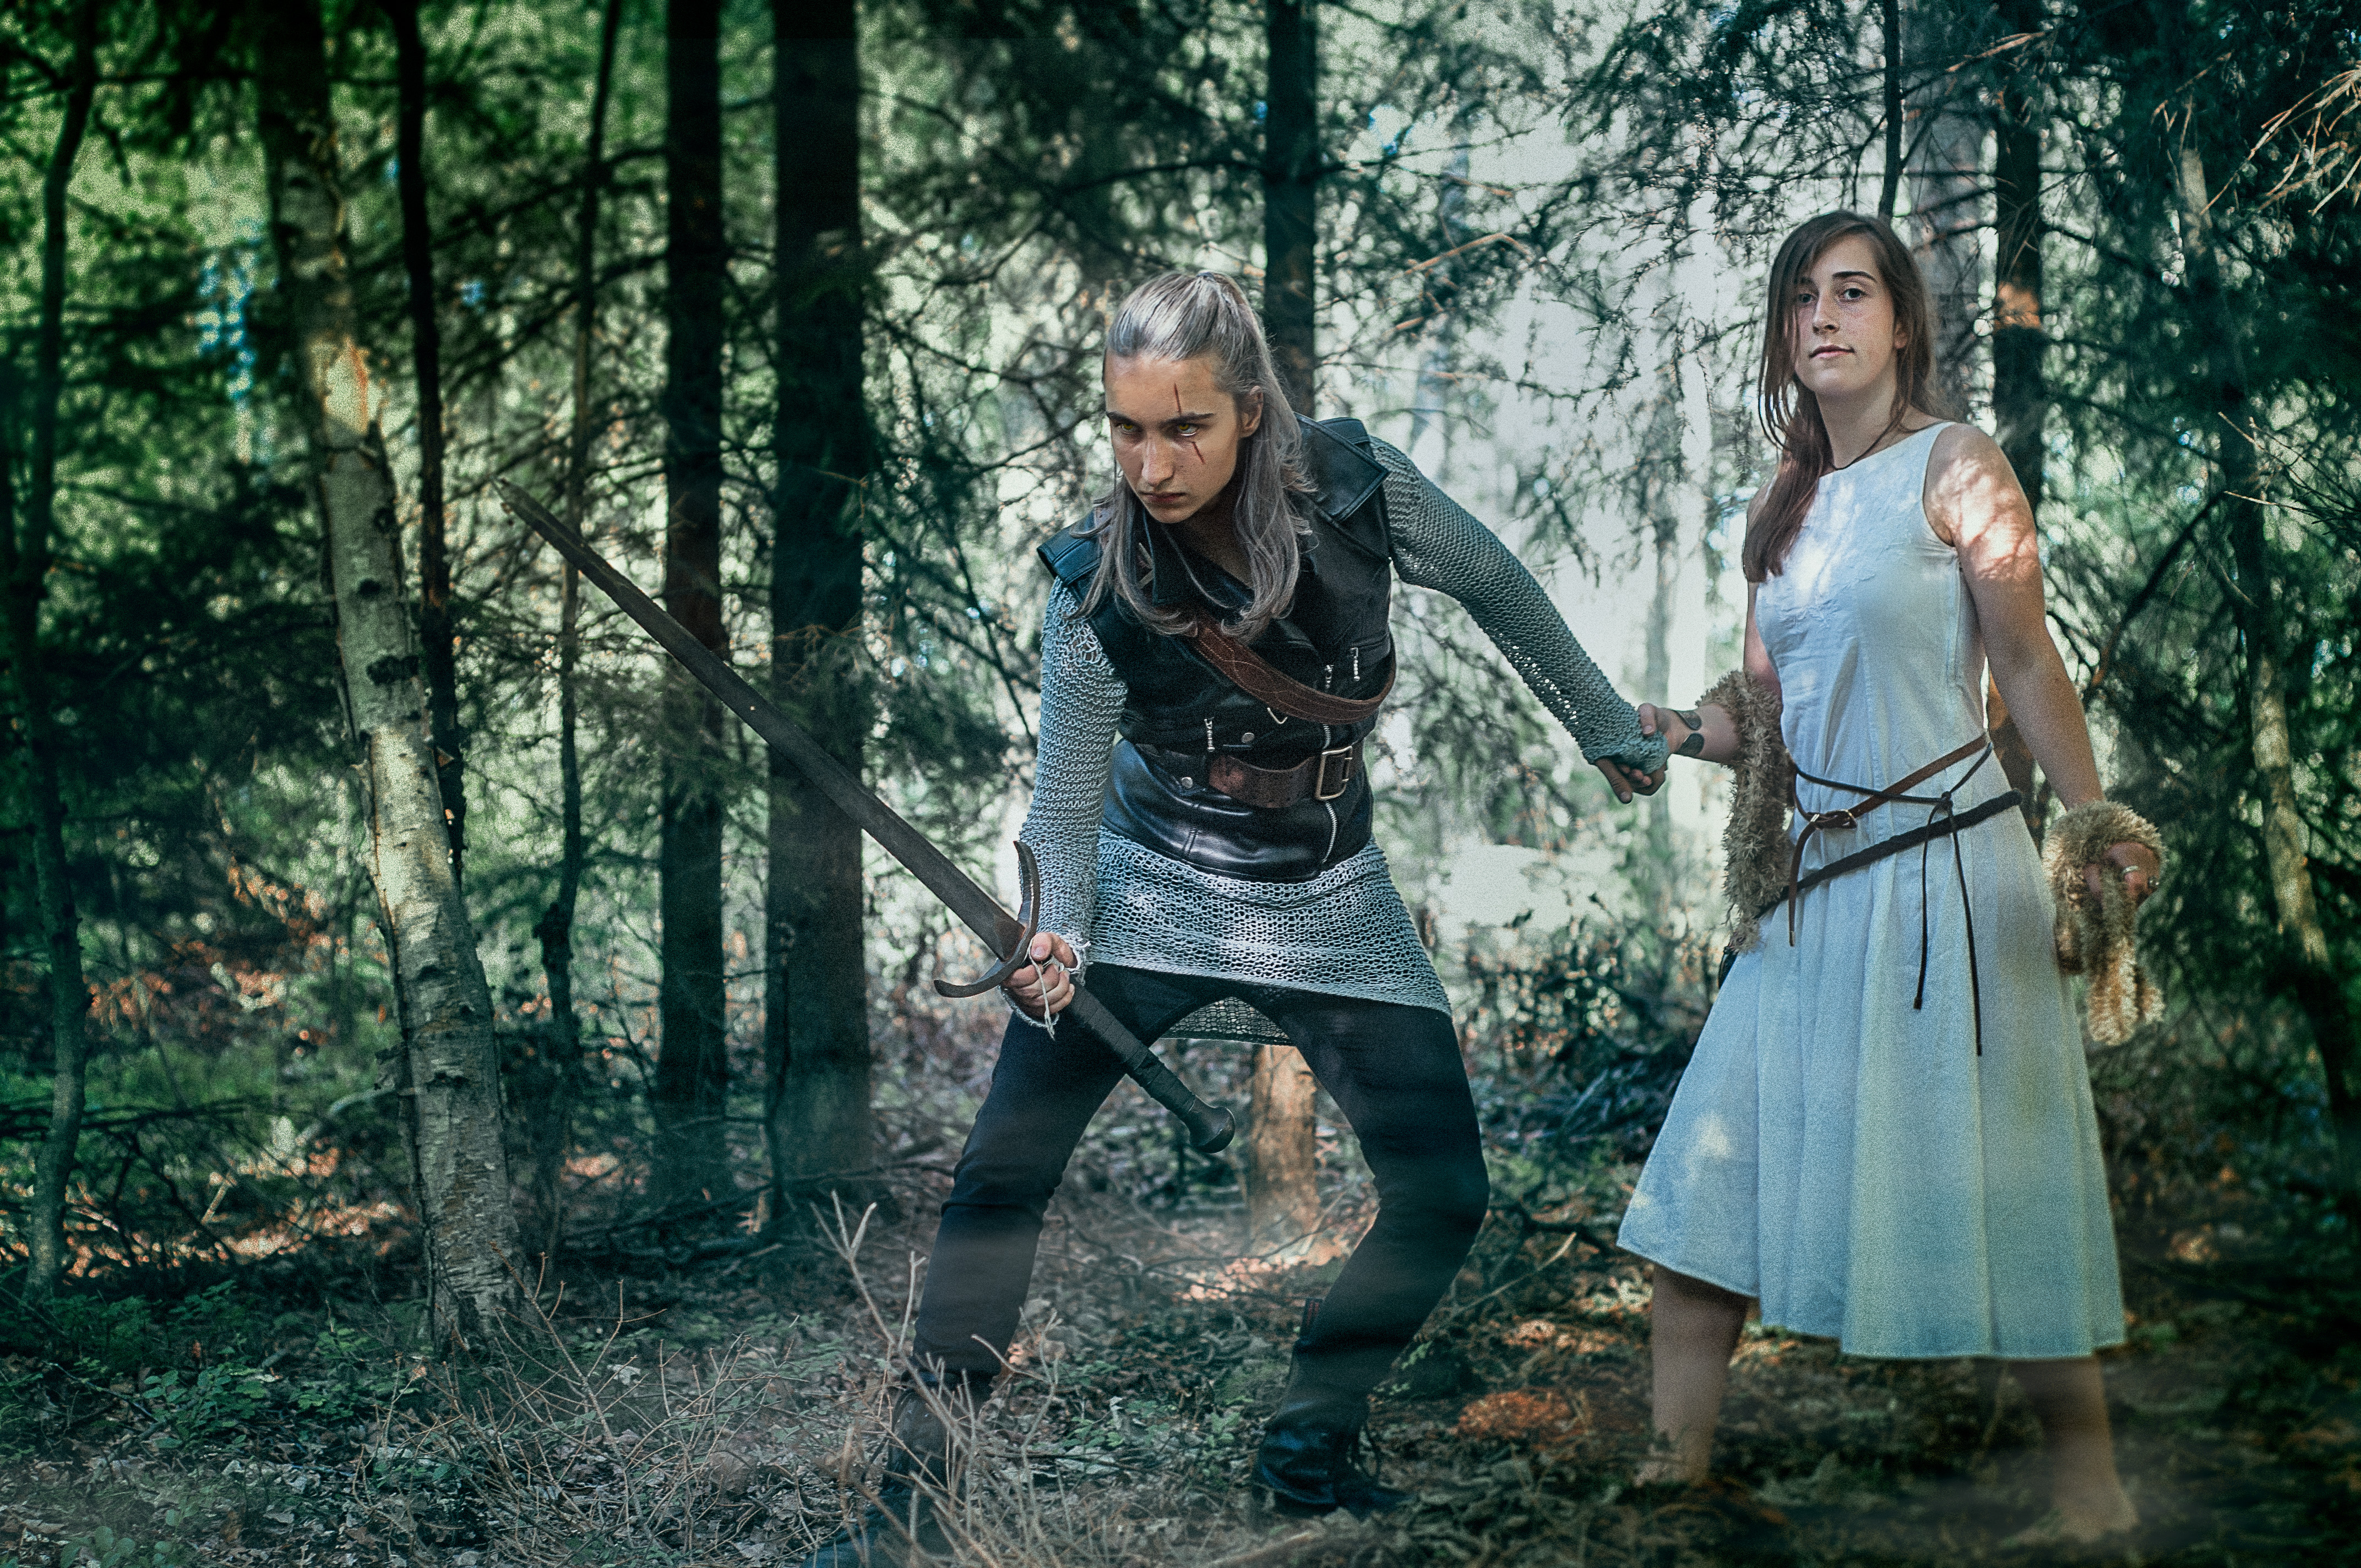
tree, forest, people, jungle, autumn, season, sword, cosplay, fantasy, woodland, habitat, protect, safe, screenshot, role play, witcher, natural environment, medieval age